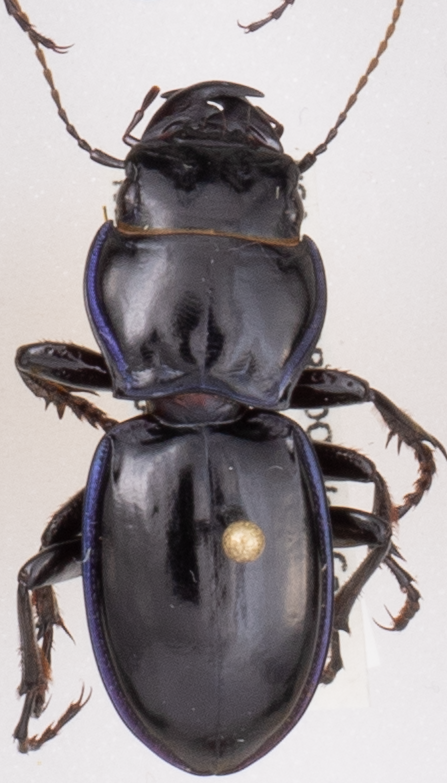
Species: Pasimachus elongatus
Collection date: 2020-07-22
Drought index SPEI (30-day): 0.058
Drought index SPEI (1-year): -0.728
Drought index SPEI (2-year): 0.198